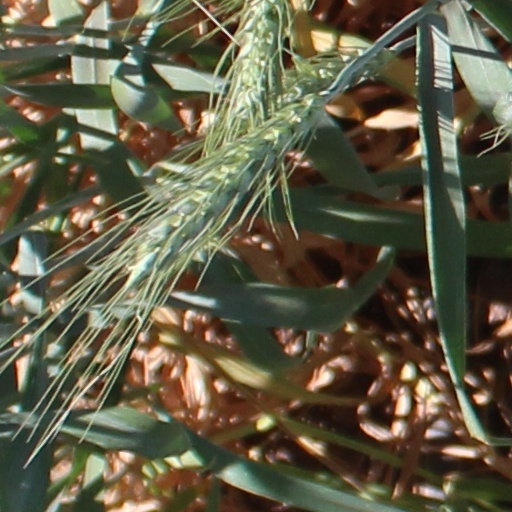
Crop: wheat